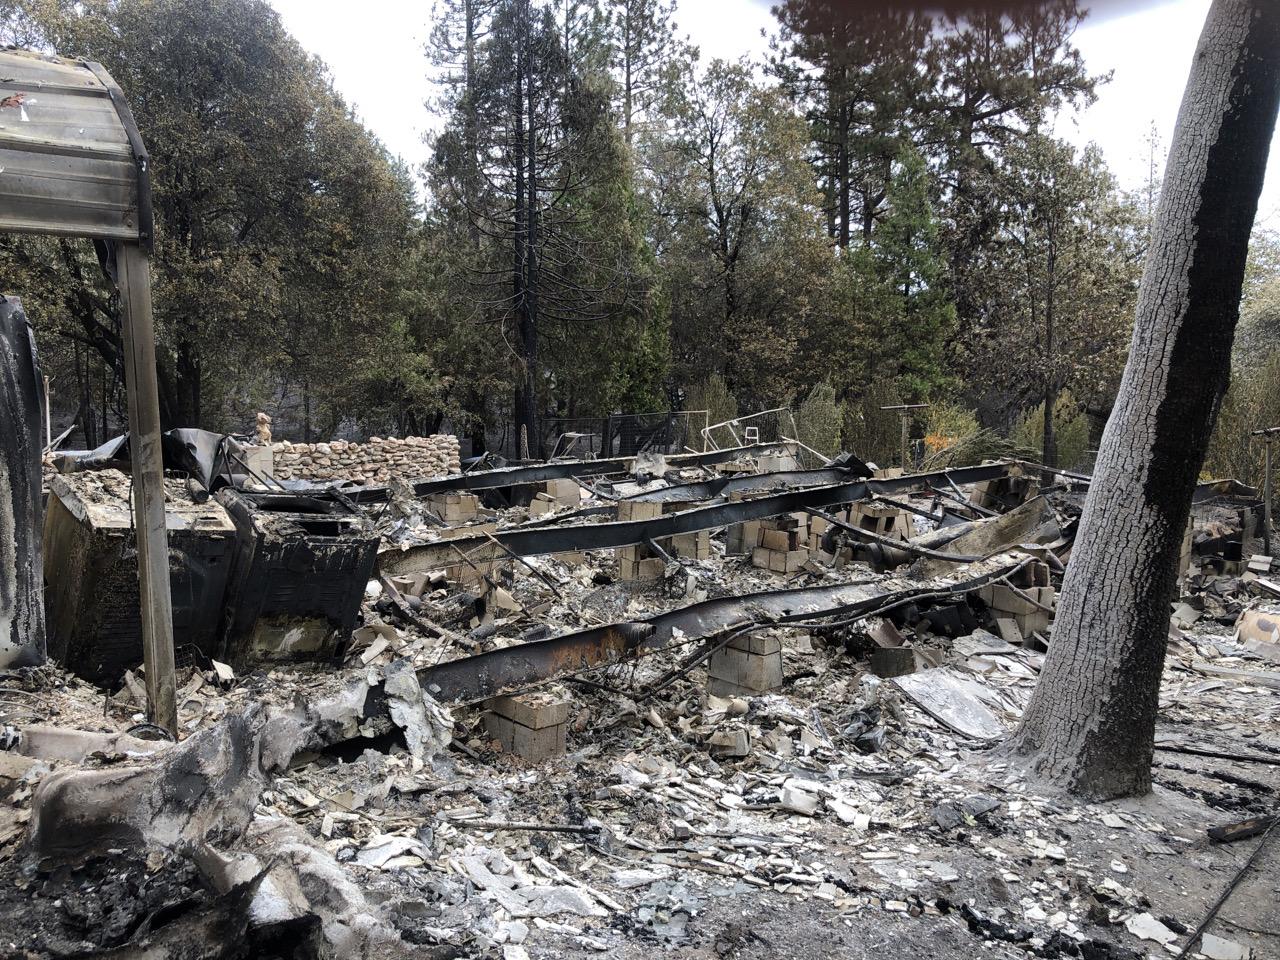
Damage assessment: destroyed